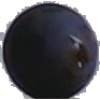
Label: blue_grape